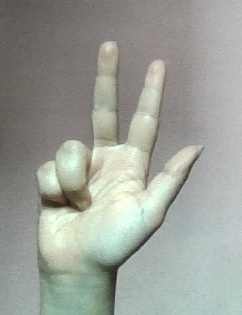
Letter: al